Animal welfare and rights in South Korea

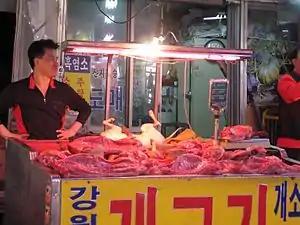
Dog meat sold in Gyeongdong Market, Seoul, South Korea.

The dog meat trade is a major concern for South Korean animal activists. Over 2 million dogs are consumed each year, with pet dogs being stolen and sold into the trade and killed in brutal ways (e.g. beating, electrocution) in violation of the Animal Protection Act. Several thousand cats are also killed for food or medicinal uses each year, sometimes killed in inhumane ways such as boiling alive in pressure cookers.